History of wildlife tracking technology

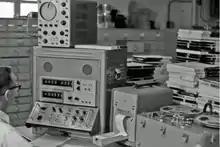
Fixed-site acoustic receiver system used during the late 1950s. Data was recorded on both paper and magnetic tape.

VHF (very high frequency) telemetry typically requires a user to acquire VHF transmissions from a VHF transmitter (usually in a collar attached to the animal) using a hand-held antenna. VHF signals are either received by mobile or stationary receivers equipped with directional antennae. The location of the transmitter can then be determined by acquiring the transmissions from three (or more) different locations to triangulate the location of the device. VHF tracking is more commonly known as "radio-tracking."